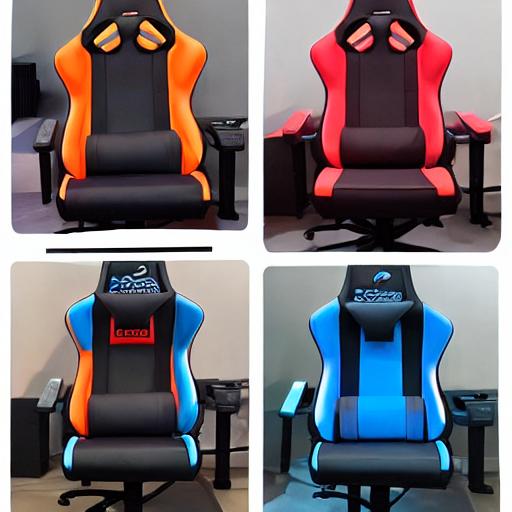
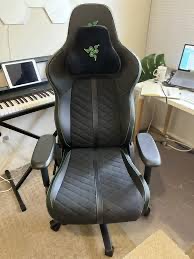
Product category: items_chair
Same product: no